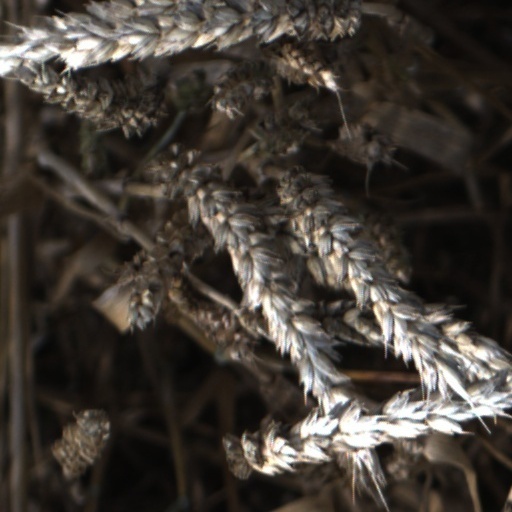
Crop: wheat